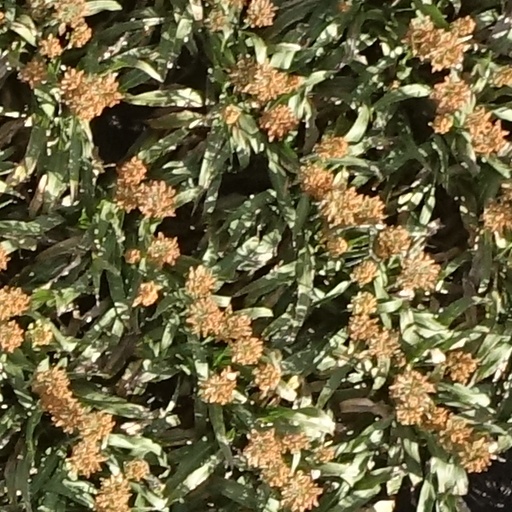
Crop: sorghum